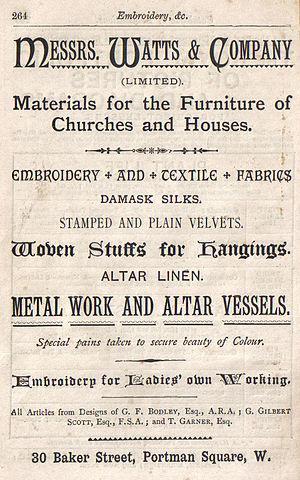
Watts & Co est une importante firme d'architecture intérieure et de décoration située à Londres et héritière de l'époque du Gothic Revival.